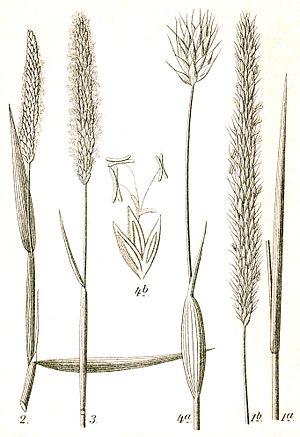
Alopecurus rendlei est une espèce de plantes herbacées monocotylédones de la famille des Poaceae.